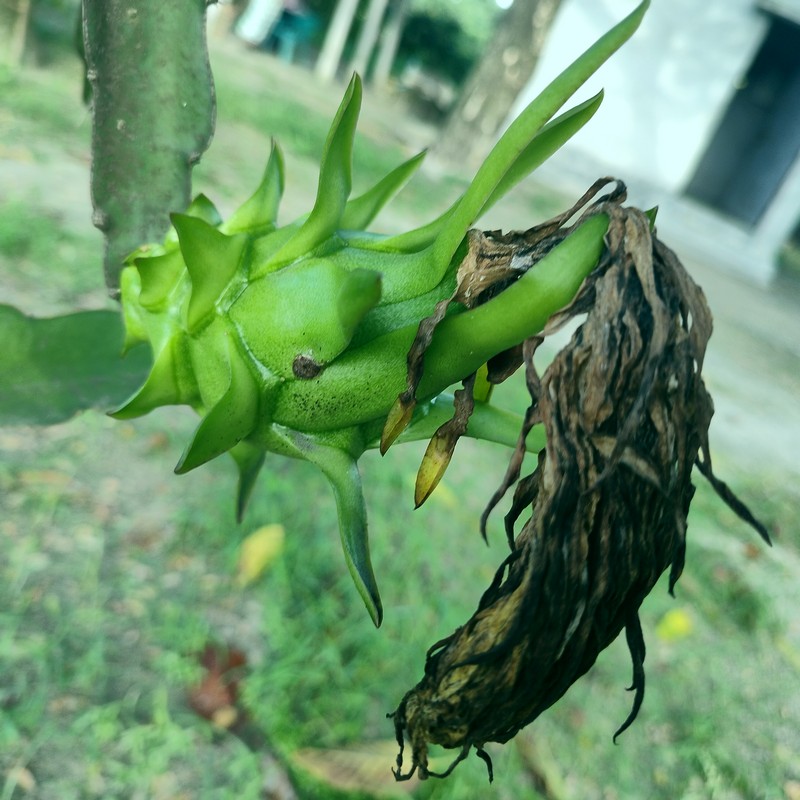
Label: Immature Dragon Fruit